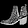
Label: Ankle boot